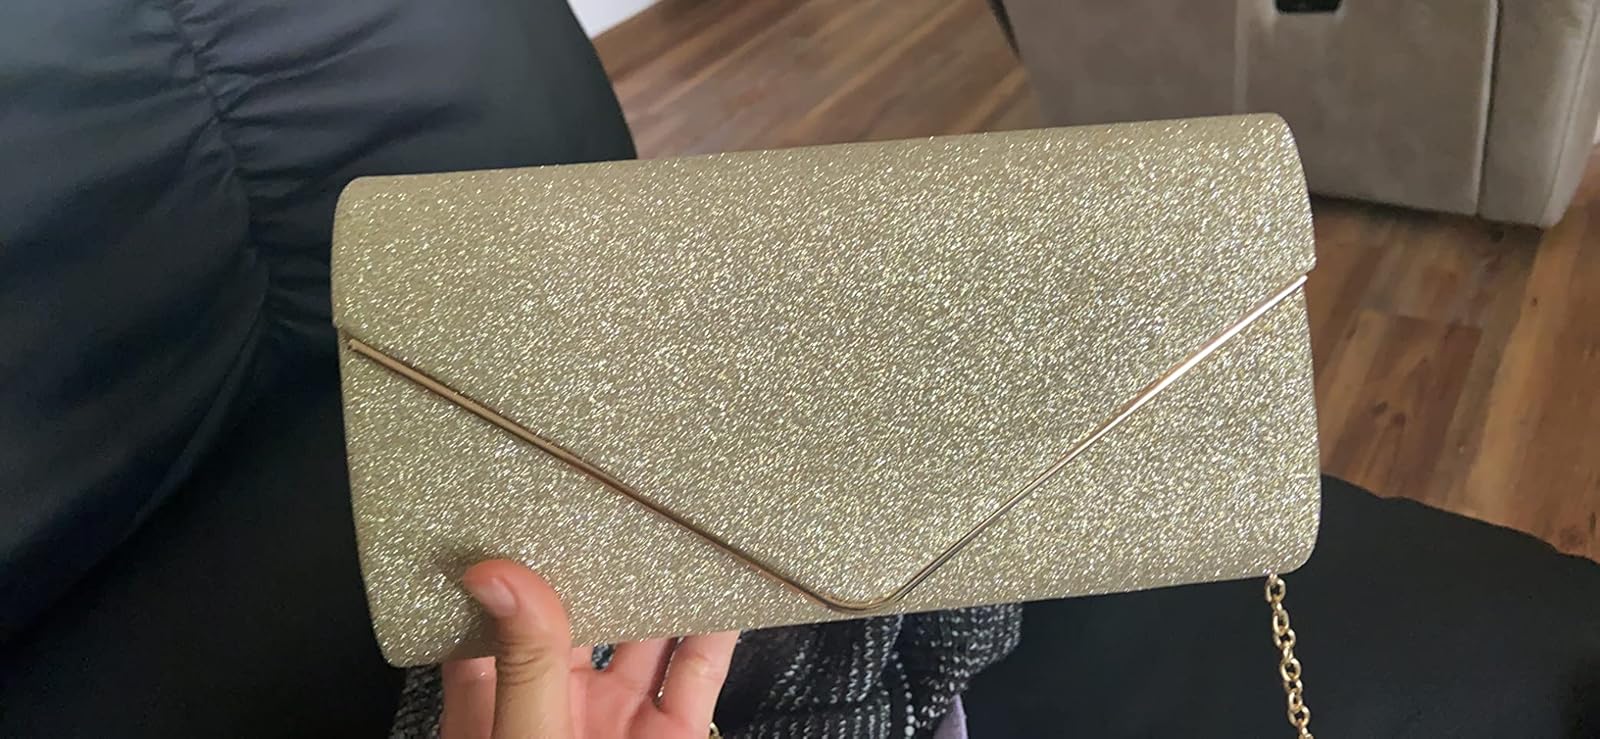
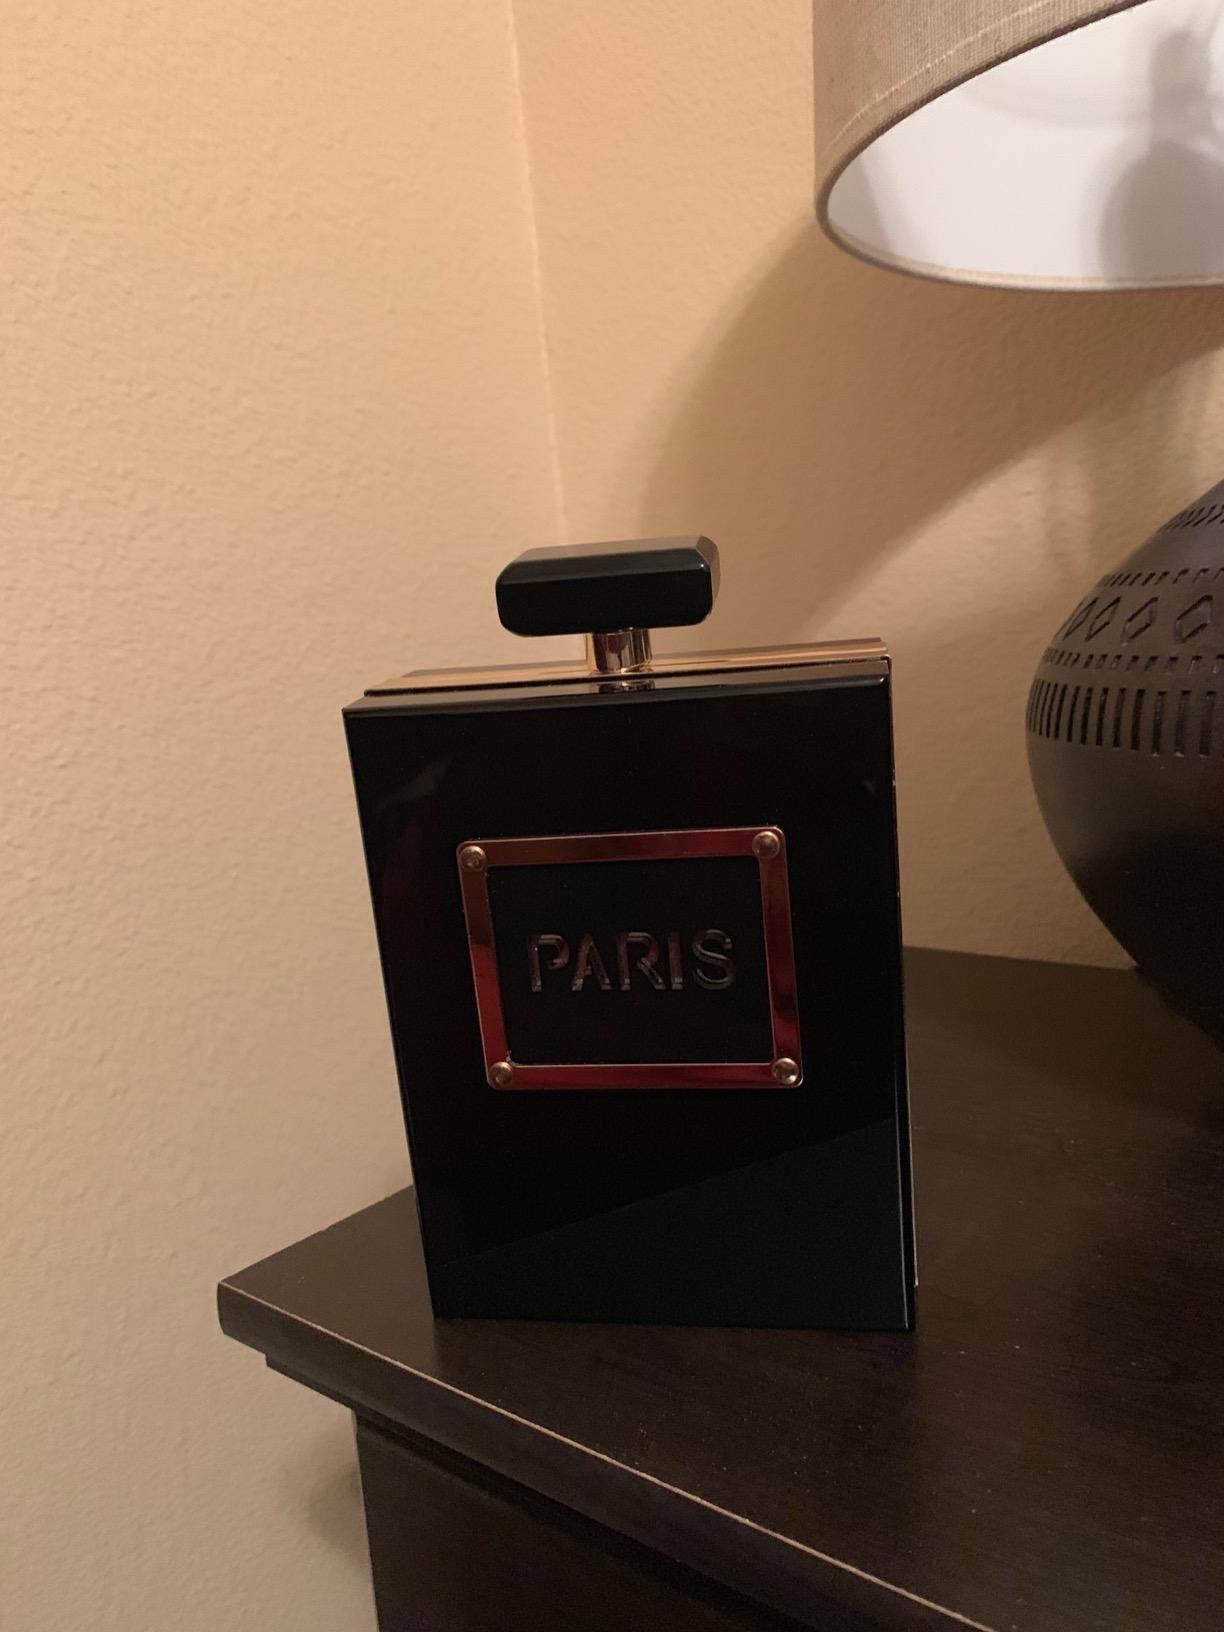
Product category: accessories_handbag
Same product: no